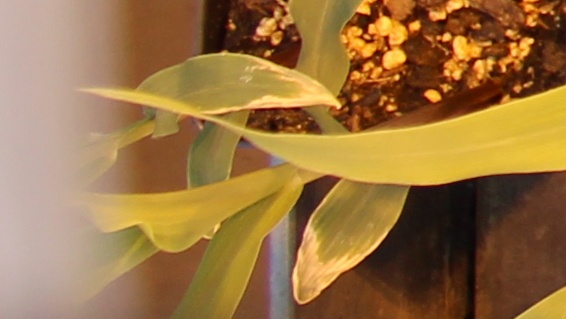
Label: Corn